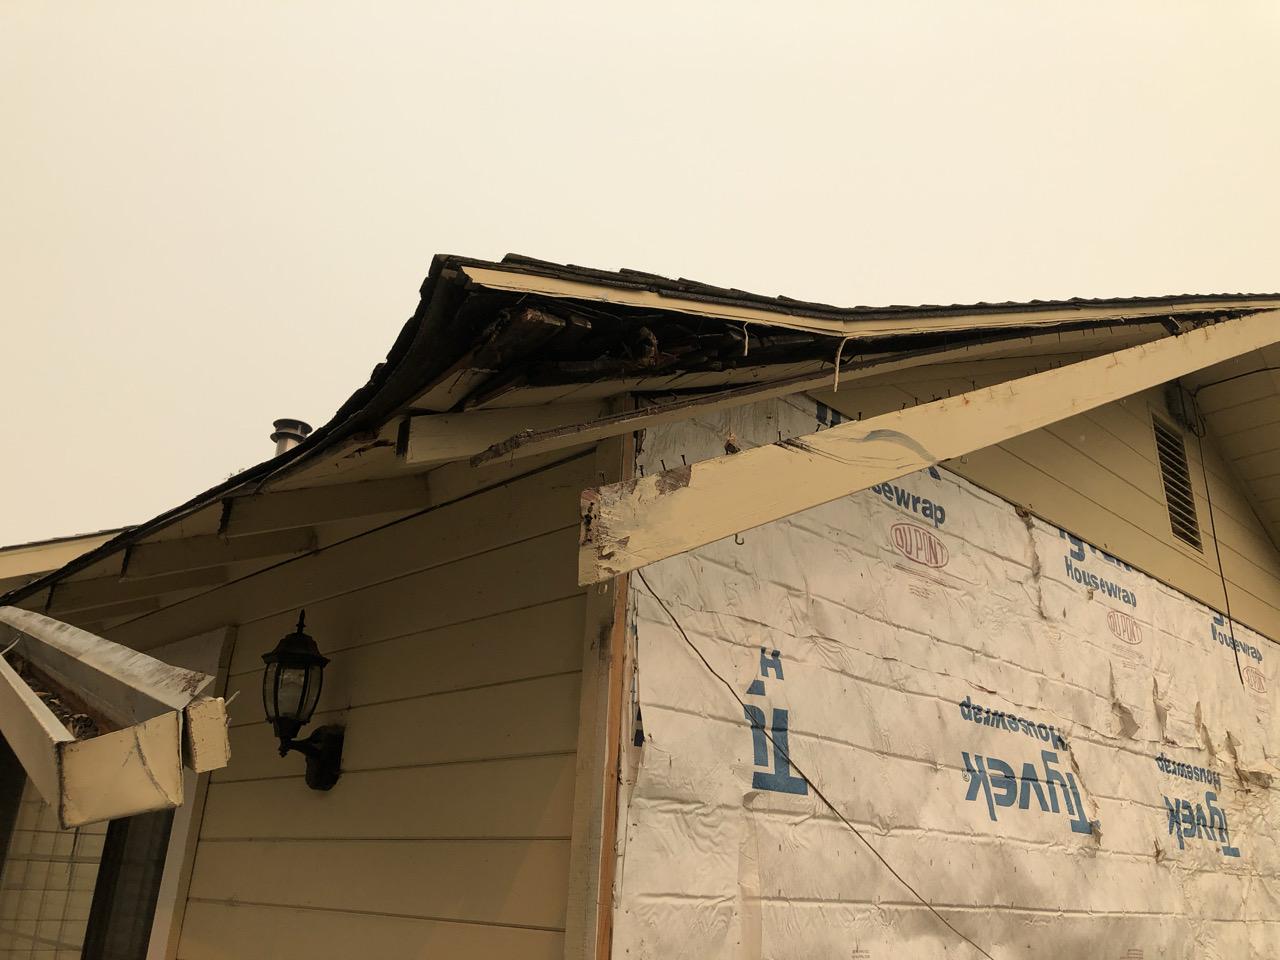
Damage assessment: affected